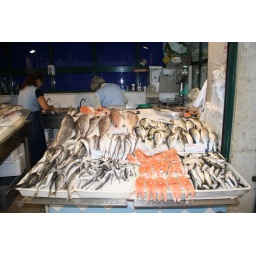
the fantastic variety of fish of the market in Lisbon